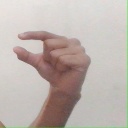
अक्षर: ग